Sky position (RA, Dec in degrees): 164.216, 19.14
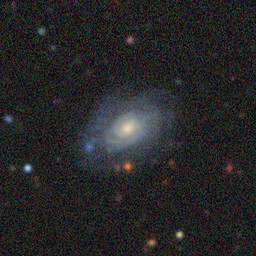
Galaxy morphology: Unbarred Tight Spiral Galaxies